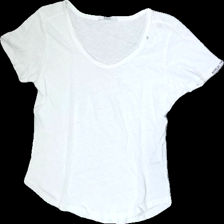
View: front
Type: T-shirt
Category: Ladies
Brand: Not in the list
Brand text on label: REPLAY
Colors: White
Material: 70%cotton 30%lin
Pattern: Logo print
Cut: Regular, C-collar
Season: Spring
Smell: Major
Price range: 50-100
Recommended usage: Reuse